Marlin Sportscars

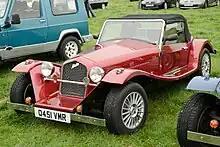

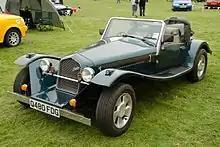

The Sportster was the last in the Roadster line, completely updated with a BMW E36 six cylinder engine as standard. It was available as a kit or fully built.